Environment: real
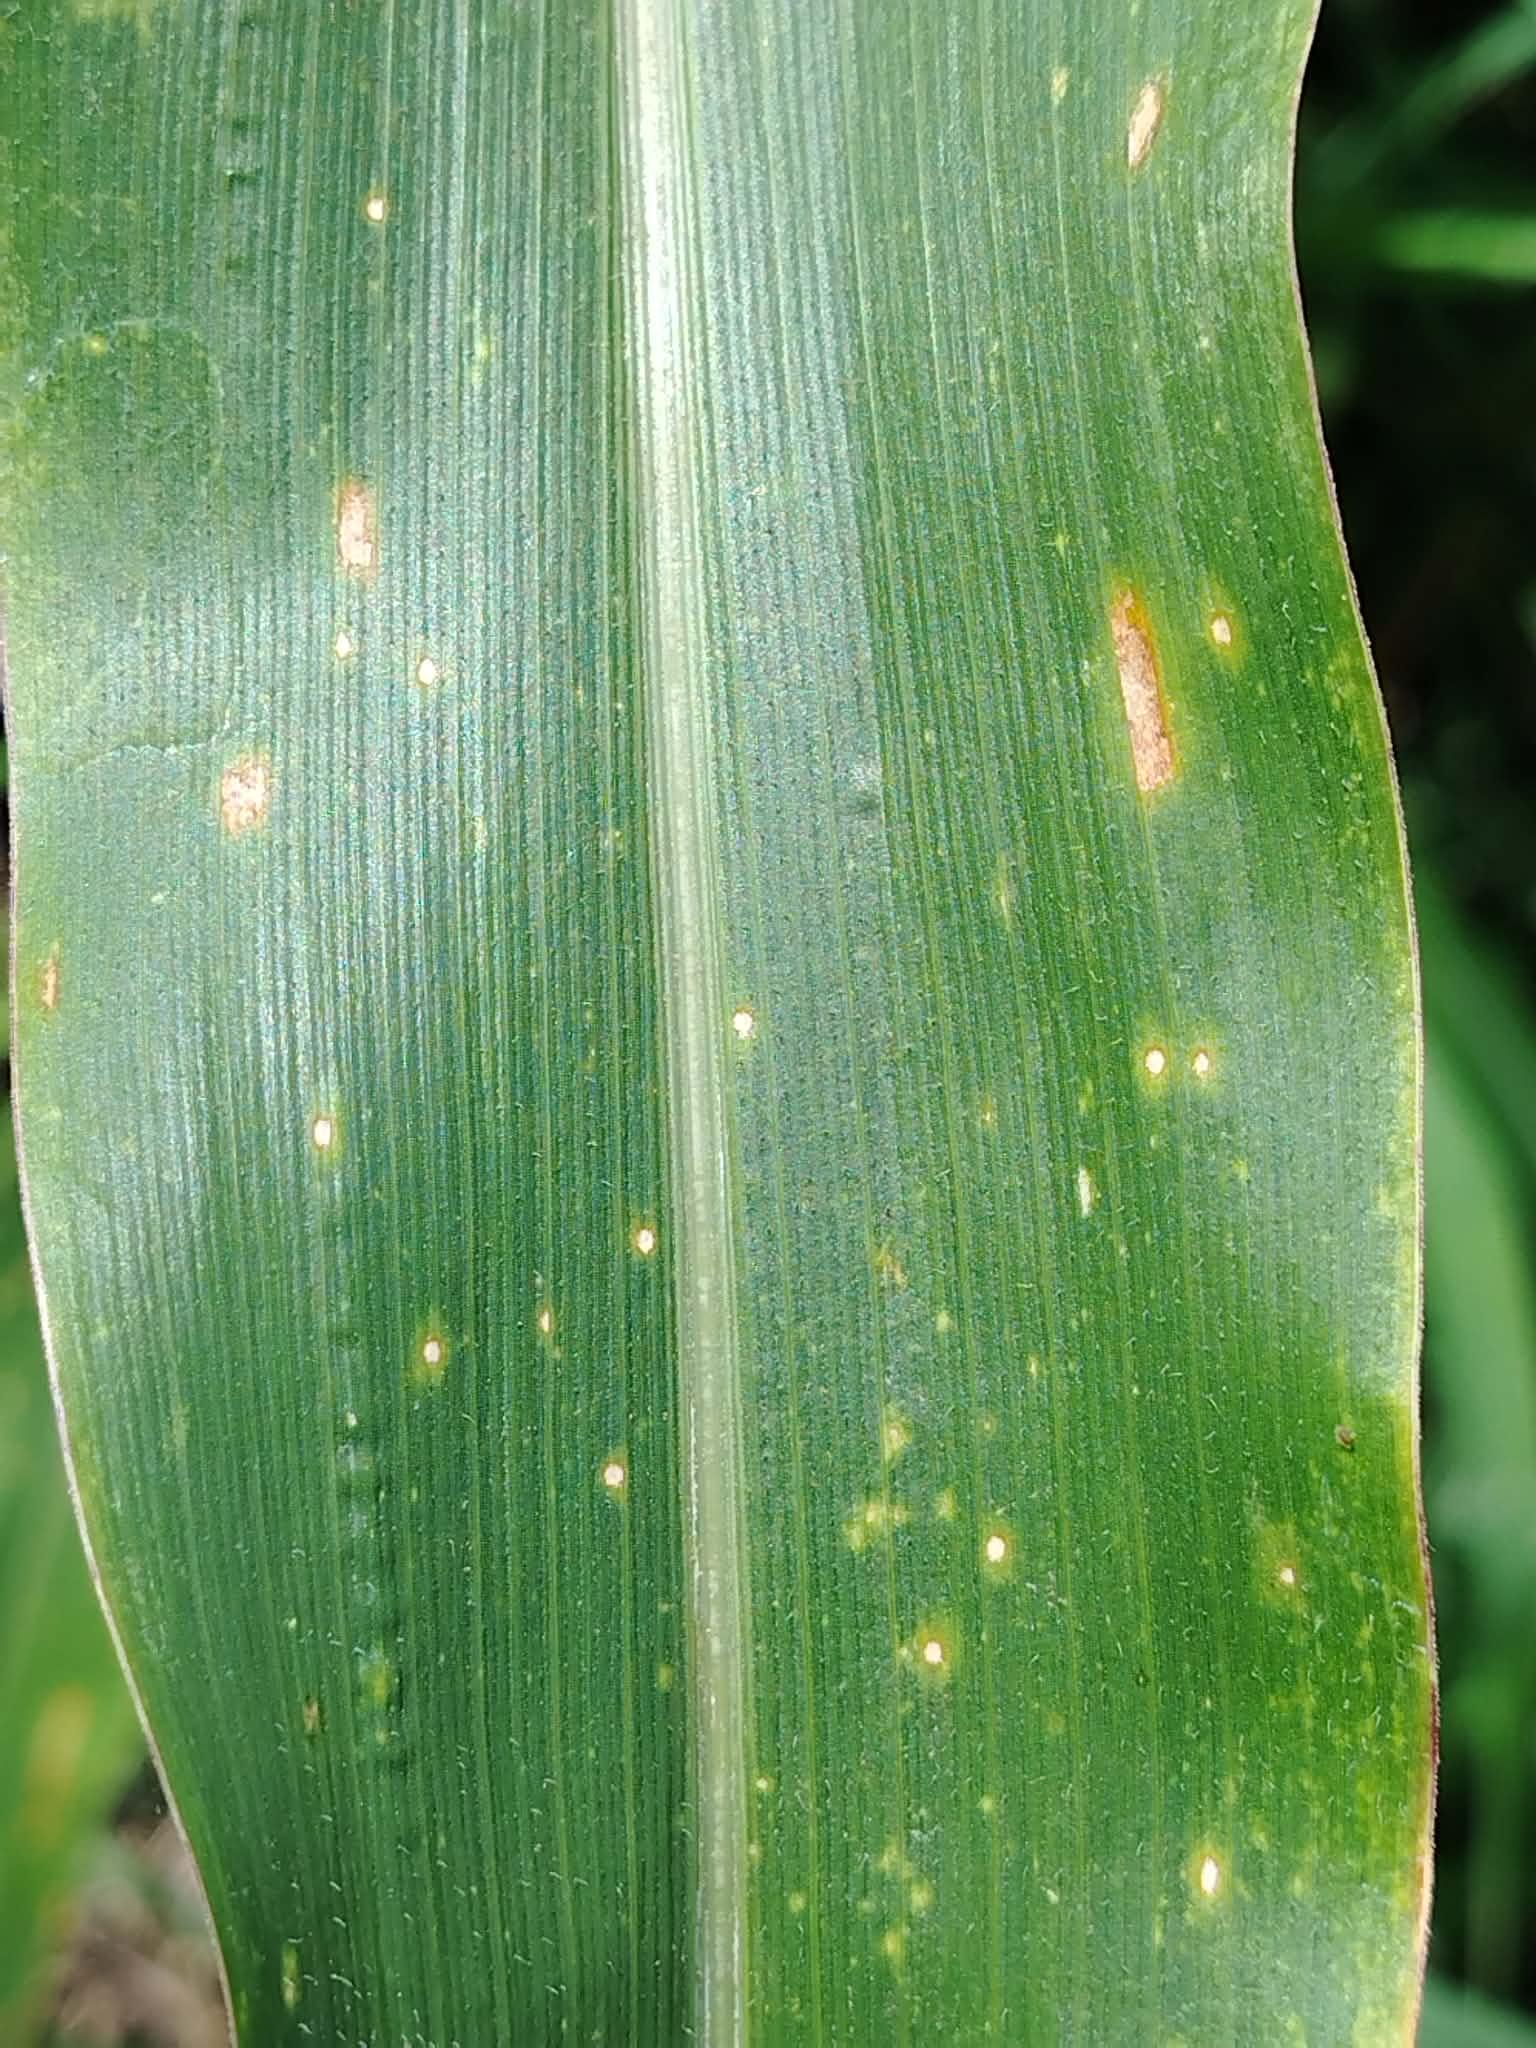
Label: gray_leaf_spot